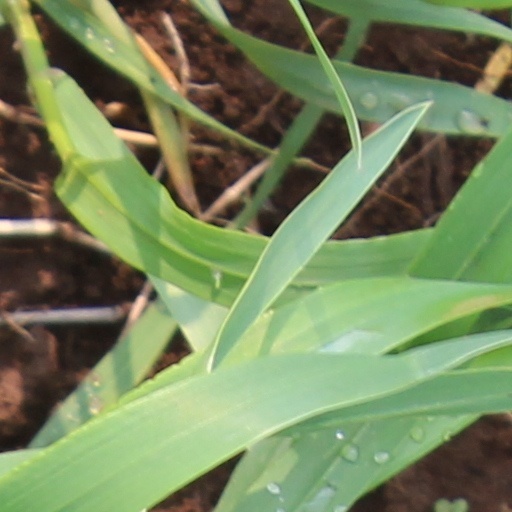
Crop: wheat